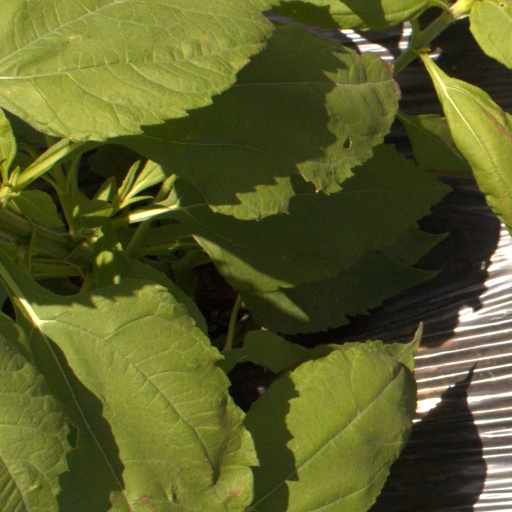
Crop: Jerusalem artichoke